Stefan Lefterov

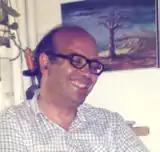
Stefan Lefterov - 1985

Stefan Lefterov was a noted Bulgarian painter of futuristic art with more than 400 paintings large amount of which he donated to friends, colleagues and planetariums. He was the first author in his country to promote this style with art exhibitions and events.